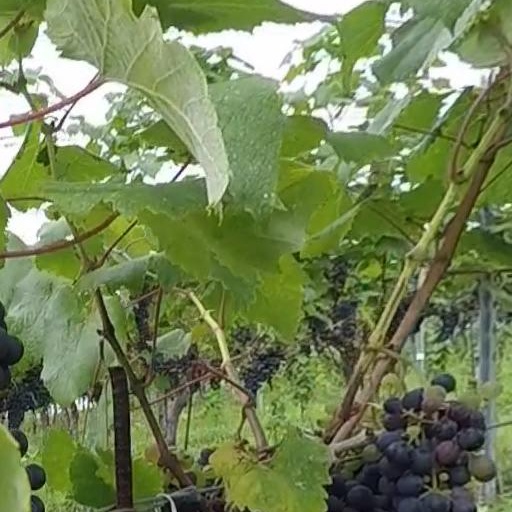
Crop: grape